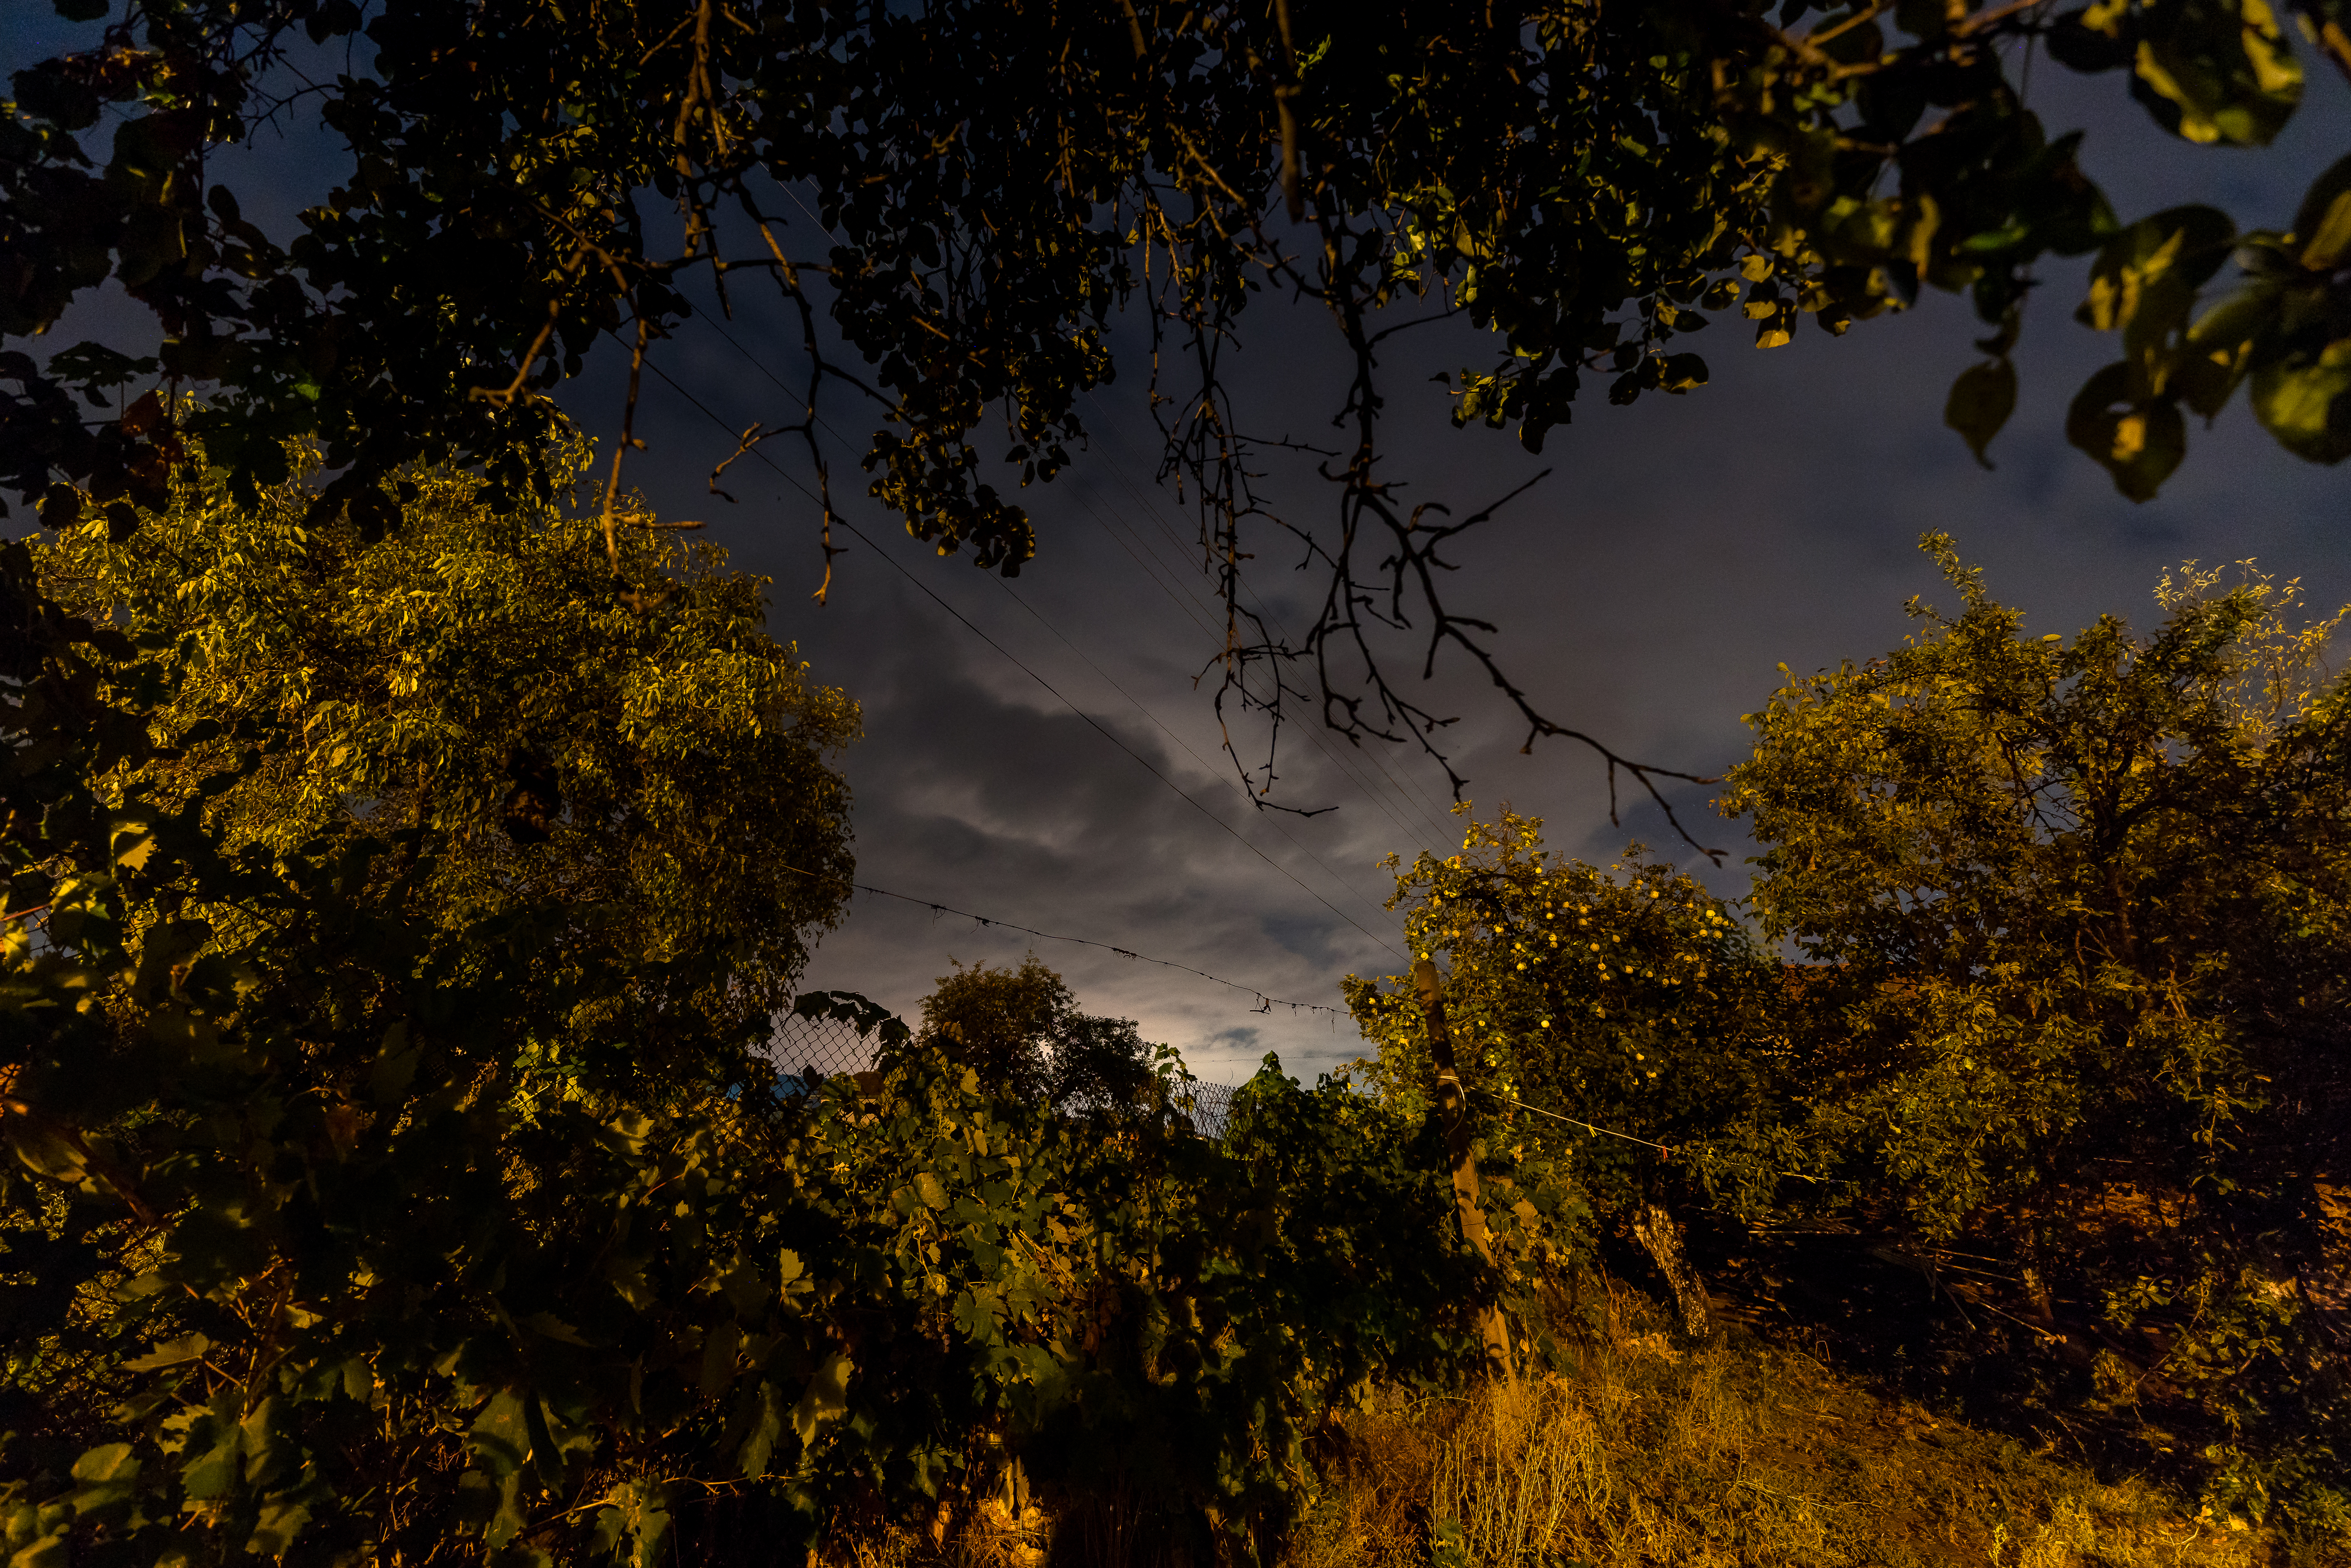
fairy tail, magic, night, sky, tree, nature, vegetation, leaf, cloud, branch, atmospheric phenomenon, natural landscape, natural environment, atmosphere, biome, yellow, woody plant, morning, evening, autumn, sunlight, plant, forest, landscape, jungle, dusk, meteorological phenomenon, plant community, space, temperate broadleaf and mixed forest, woodland, cumulus, darkness, deciduous, savanna